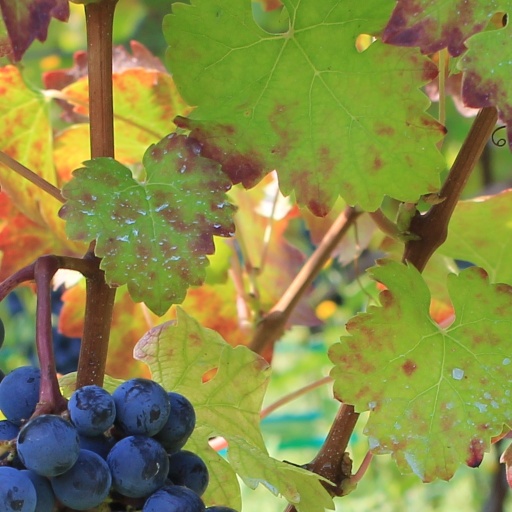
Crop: grape